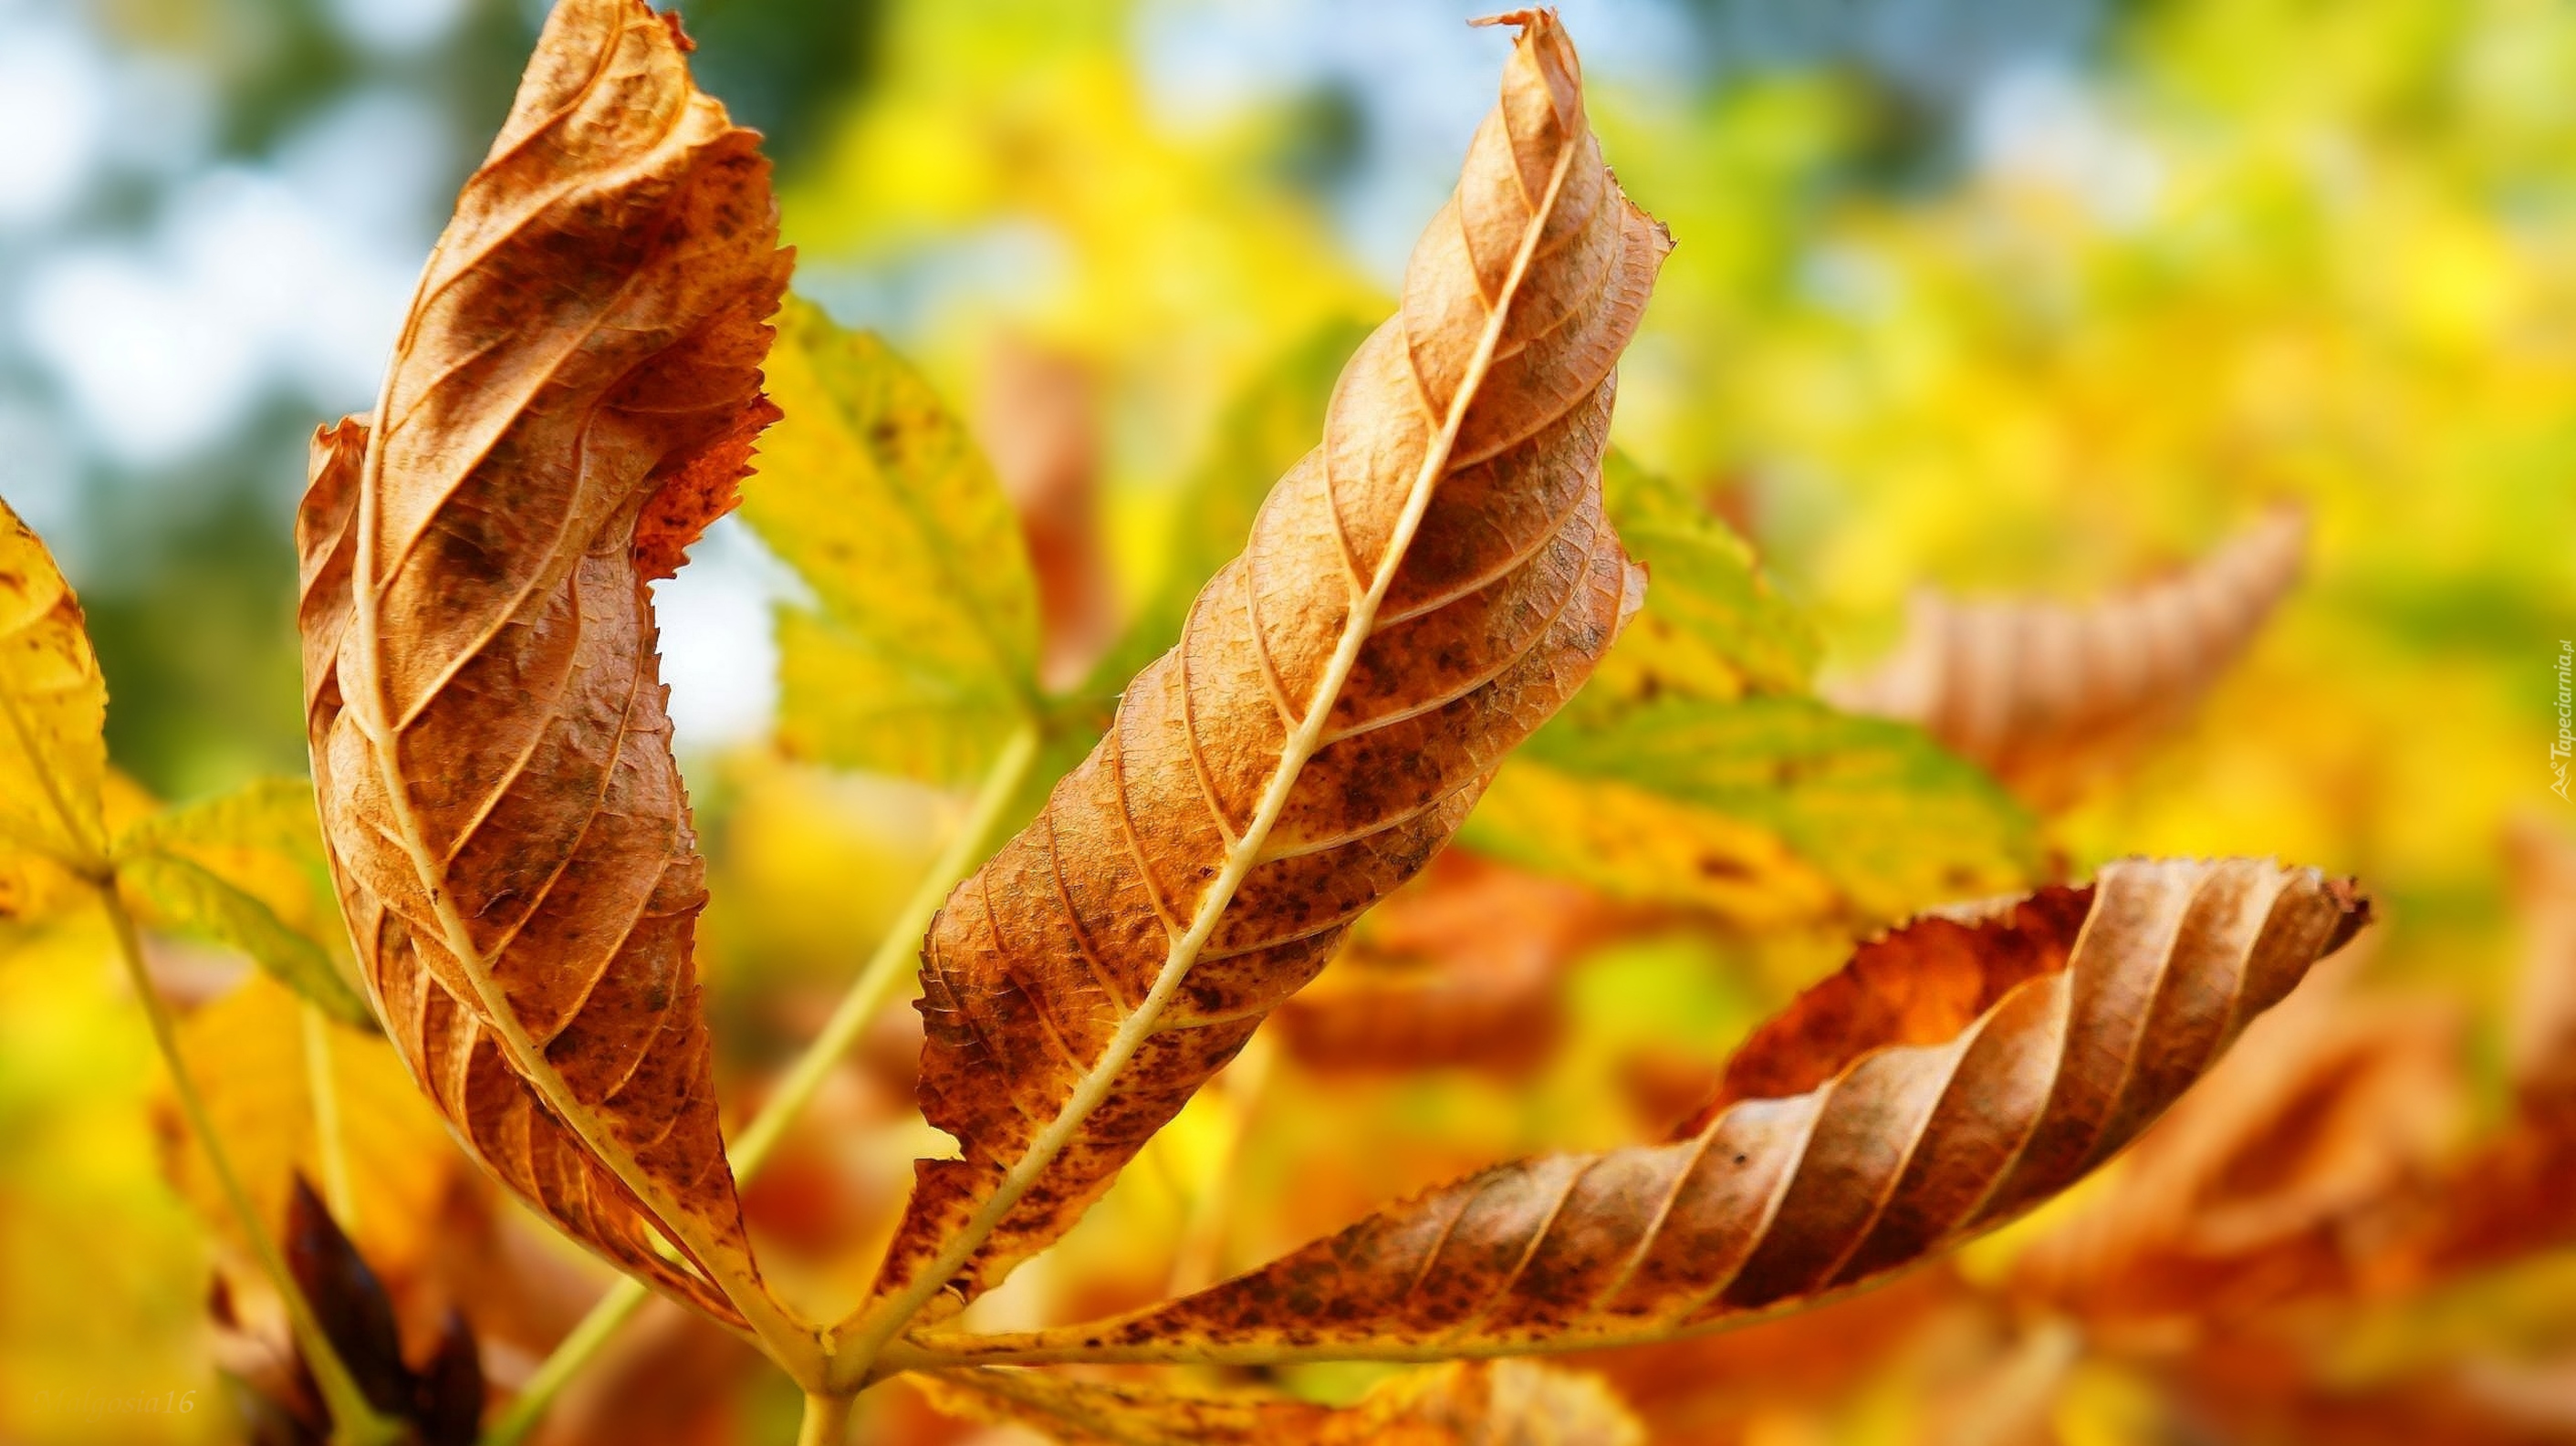
leaf, autumn, dry, chestnut, brown, plant, natural landscape, twig, wood, tree, deciduous, Tints and shades, grass, flowering plant, terrestrial plant, trunk, landscape, close up, macro photography, plant pathology, plant stem, forest, soil, art, vascular plant, woodland, temperate broadleaf and mixed forest